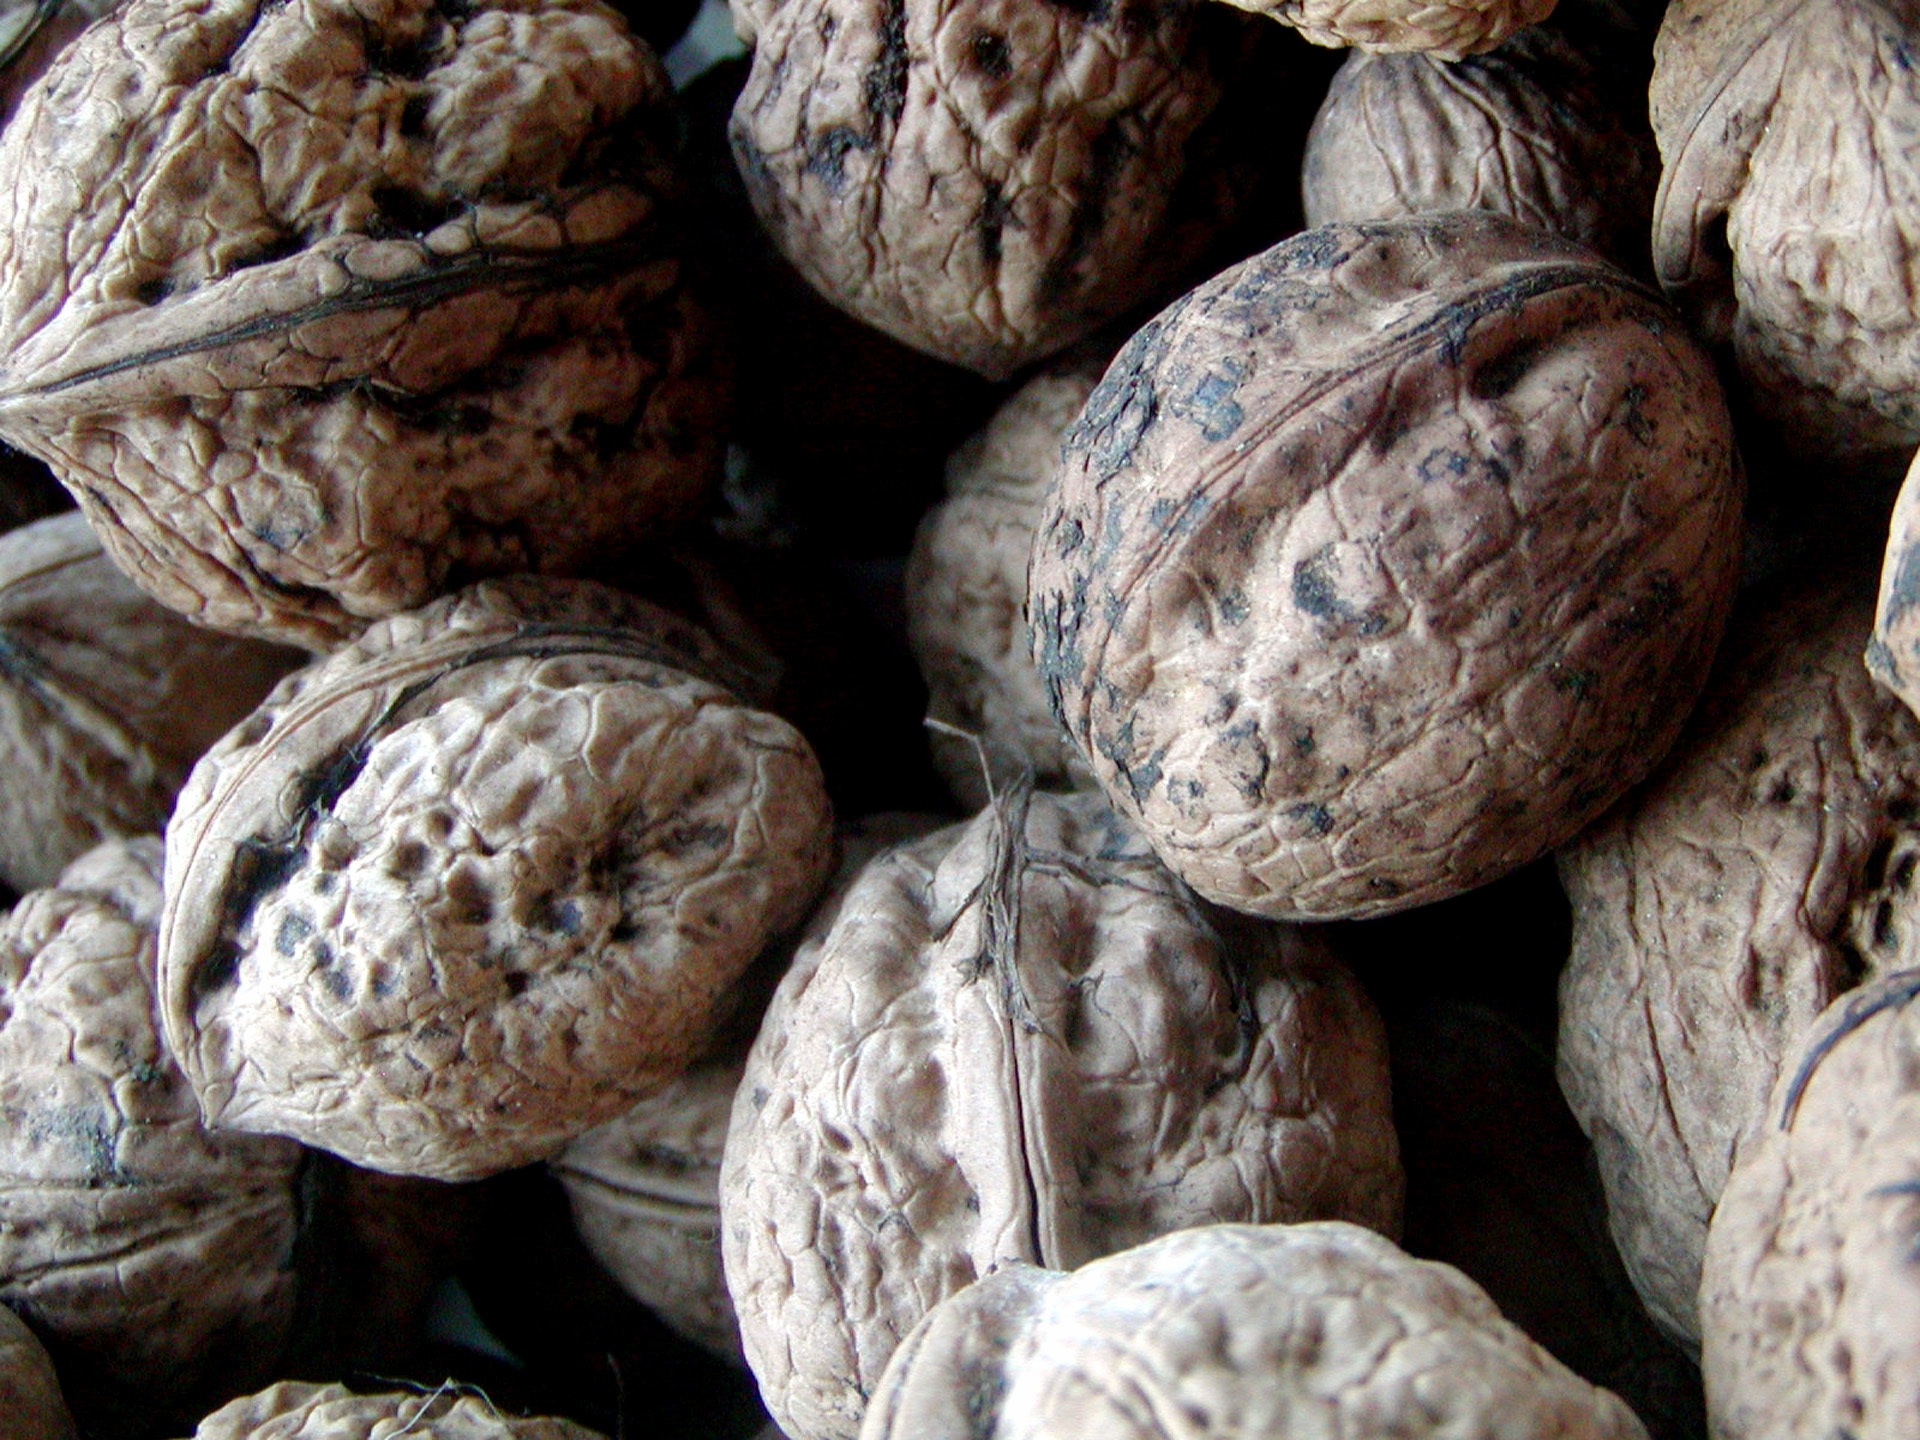
food, harvest, produce, nut, health, shell, walnut, coconut, packaging, italian, nuts seeds, tree nuts, the core of the